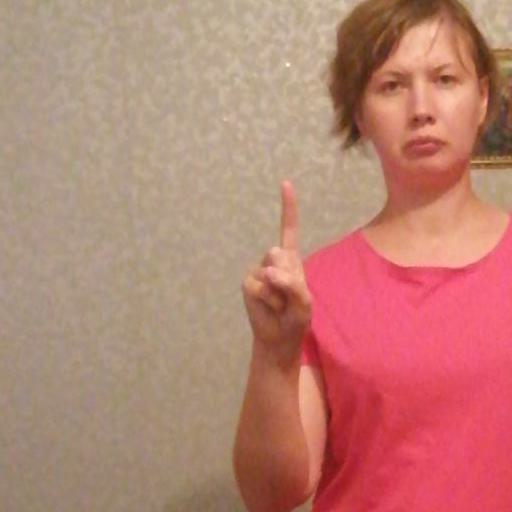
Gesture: one